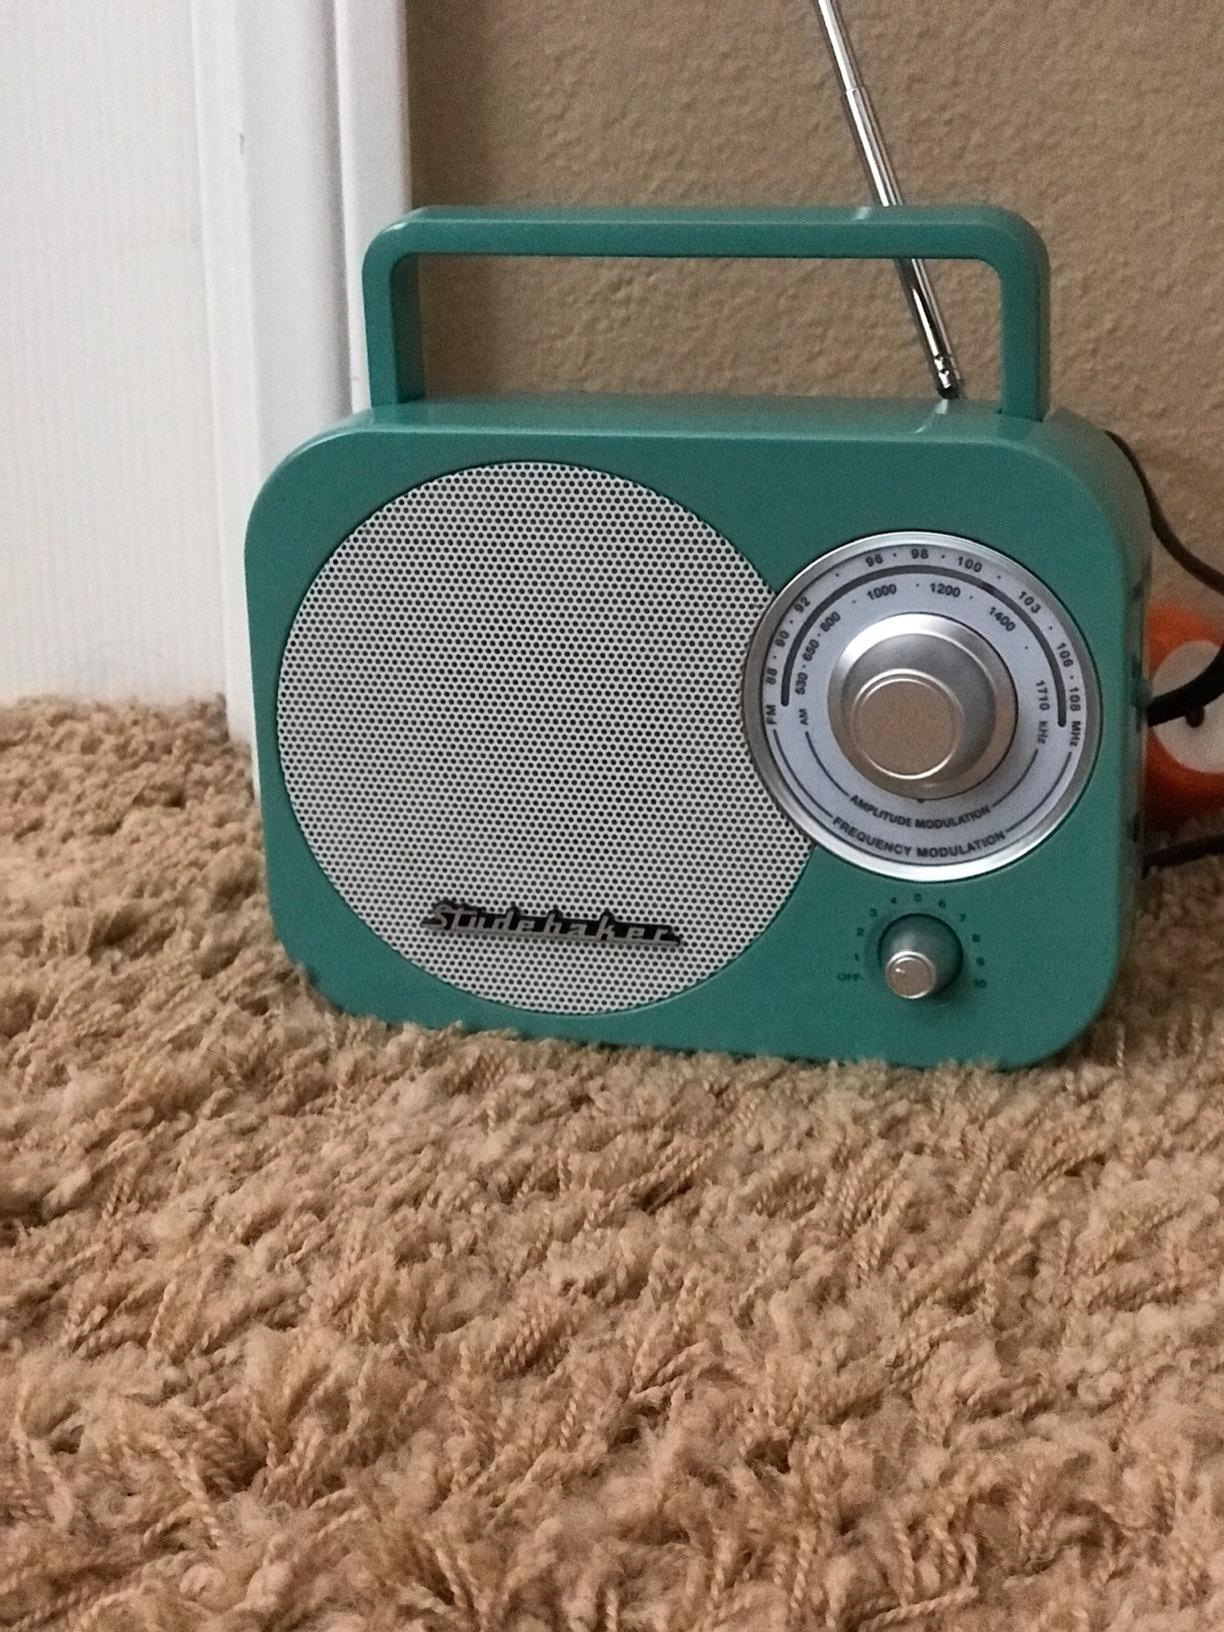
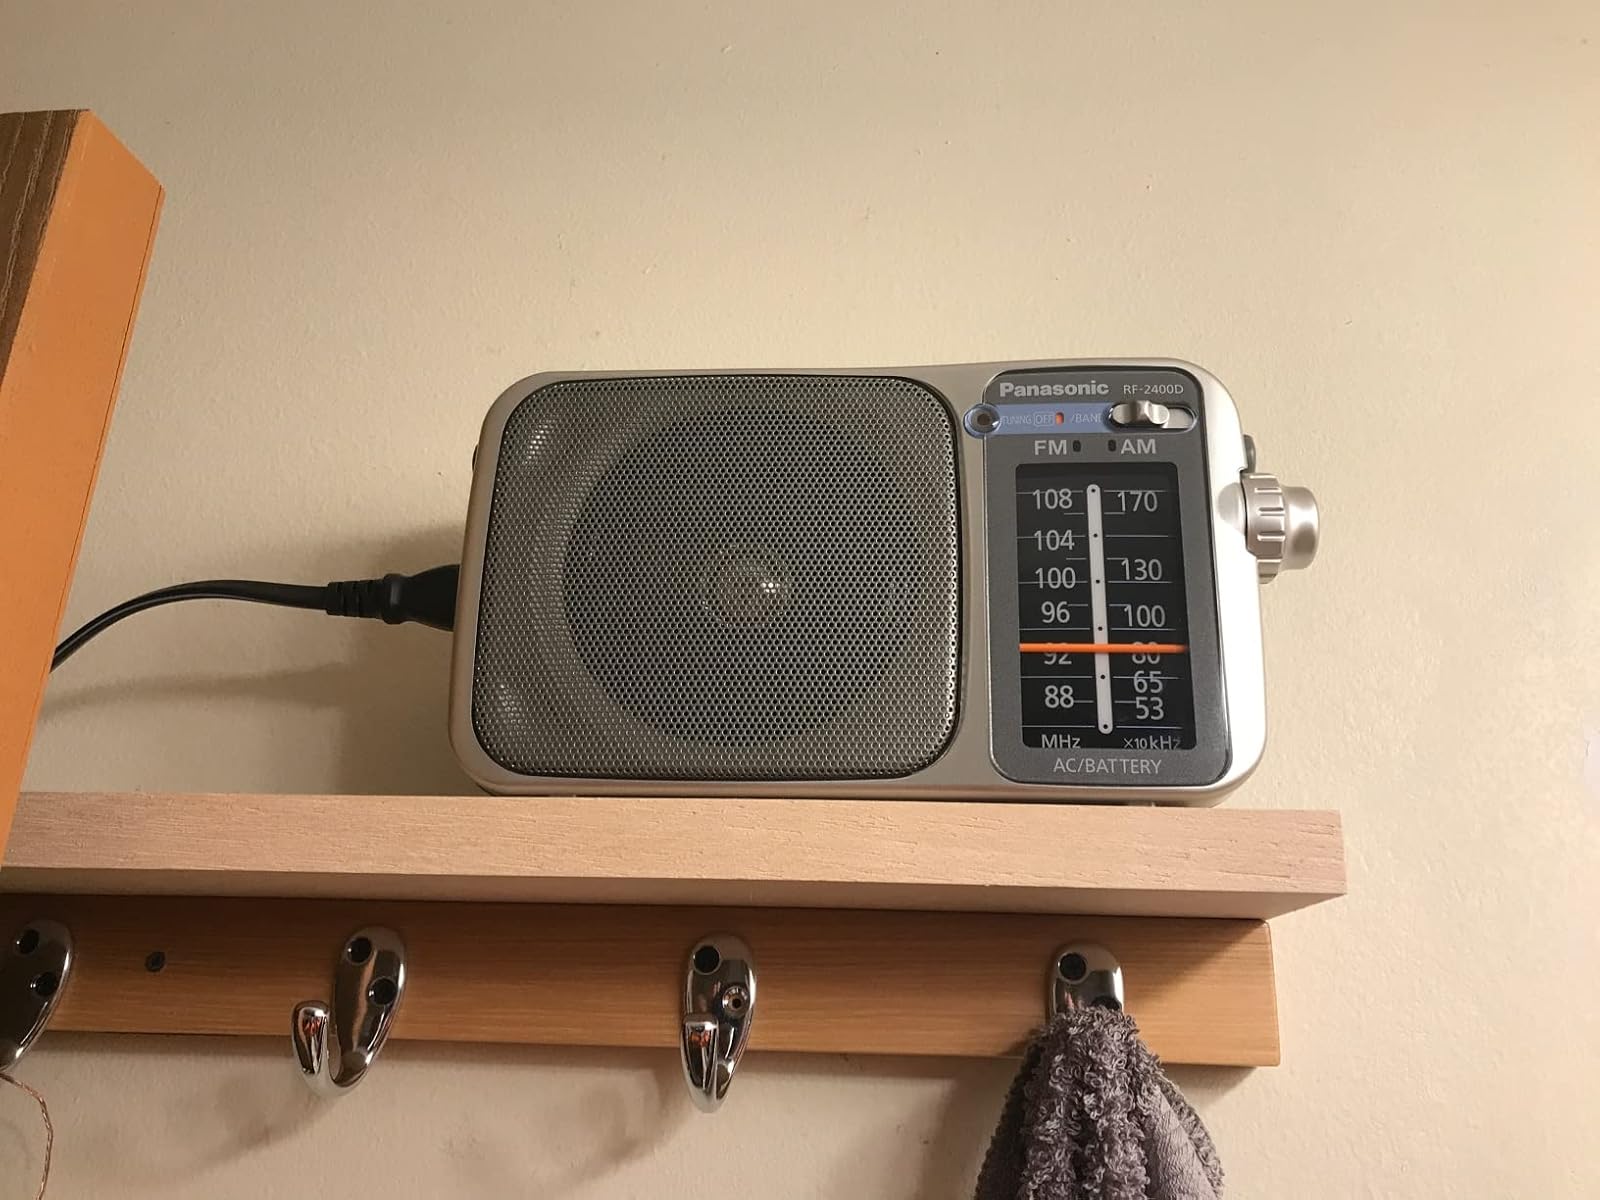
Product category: radio
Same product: no